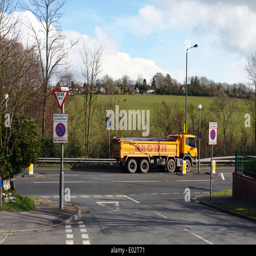
a truck traveling along the road